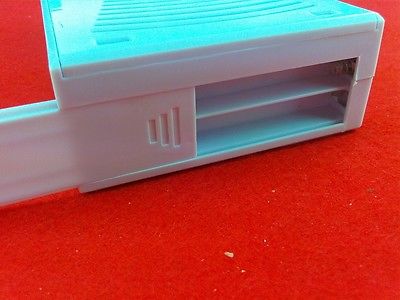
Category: fan